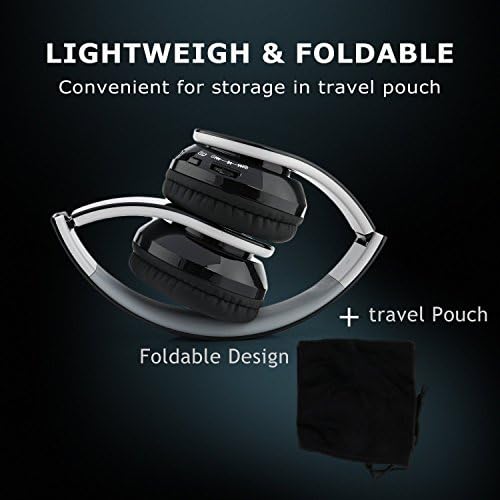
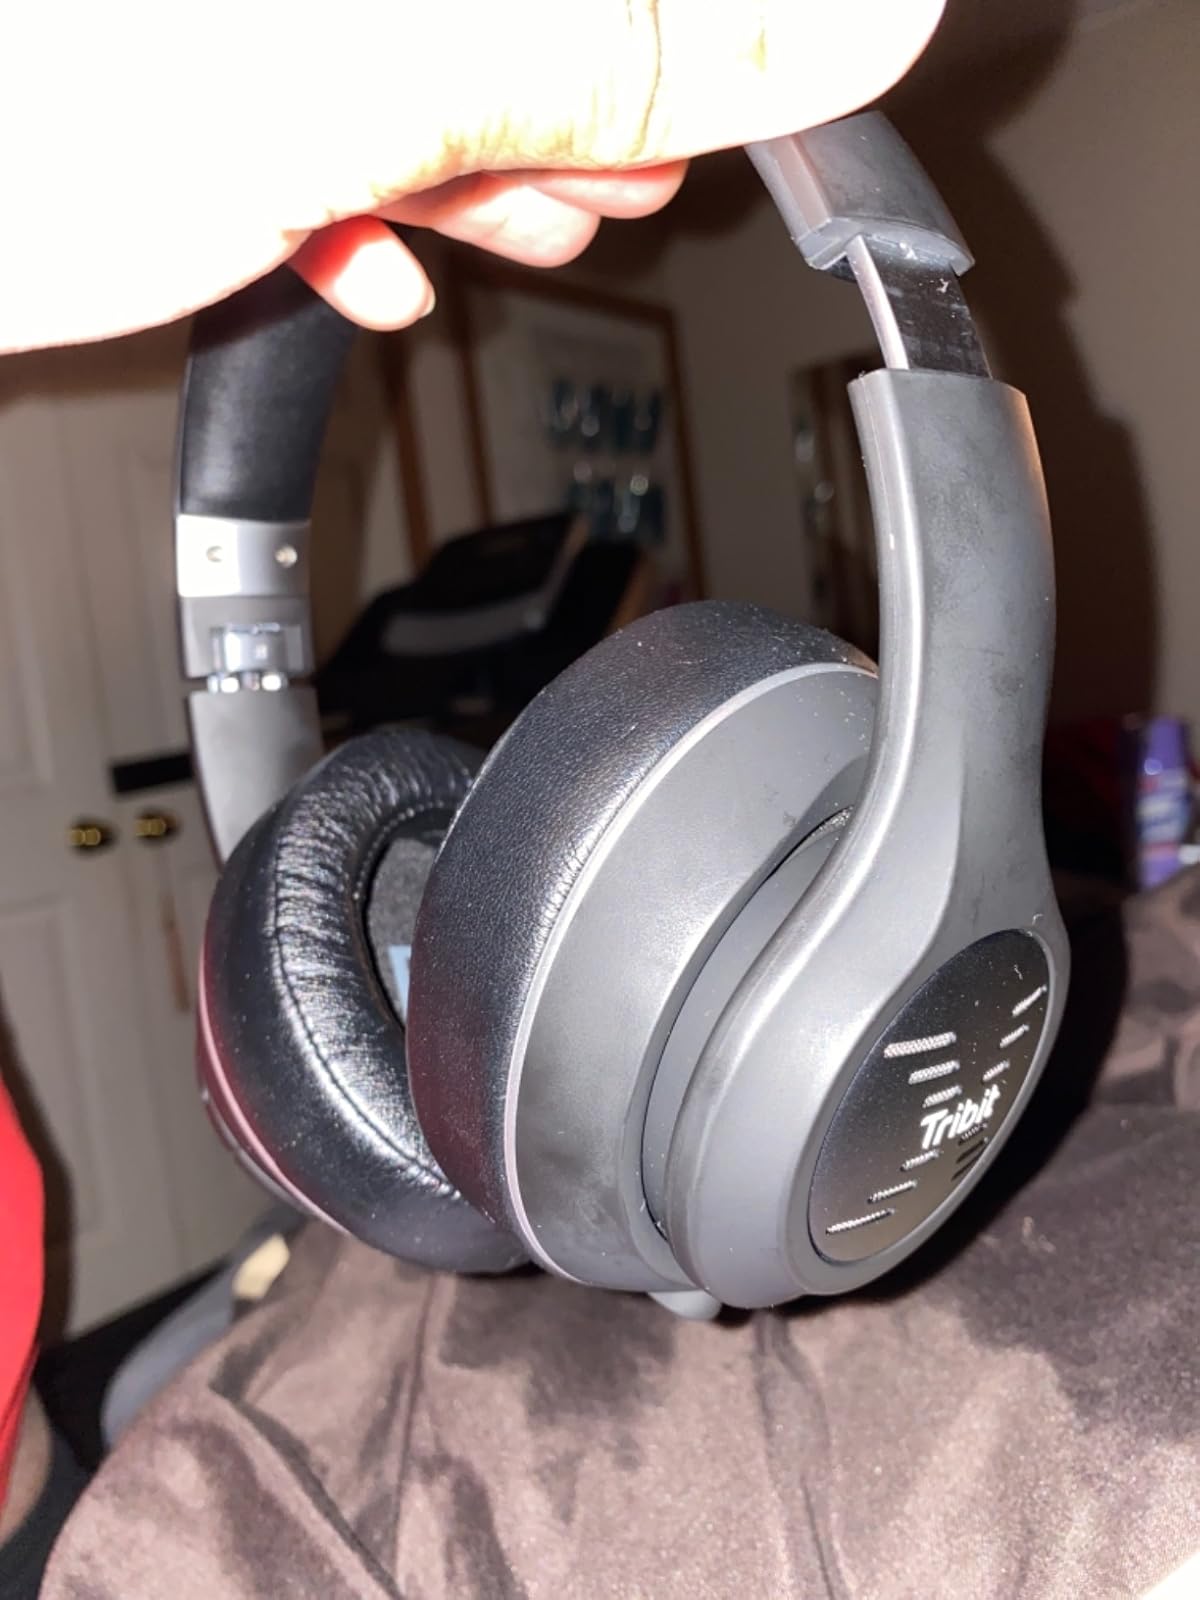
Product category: headphones
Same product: no